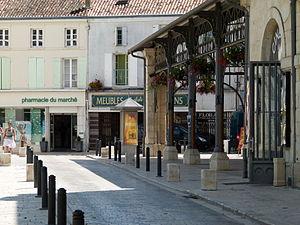
Les Halles de Surgères donnent sur une jolie place au début du XXIe siècle à partir de 2001.
Surgères est une commune du Sud-Ouest de la France, située dans le département de la Charente-Maritime, en région Nouvelle-Aquitaine. Ses habitants sont appelés les Surgériens.